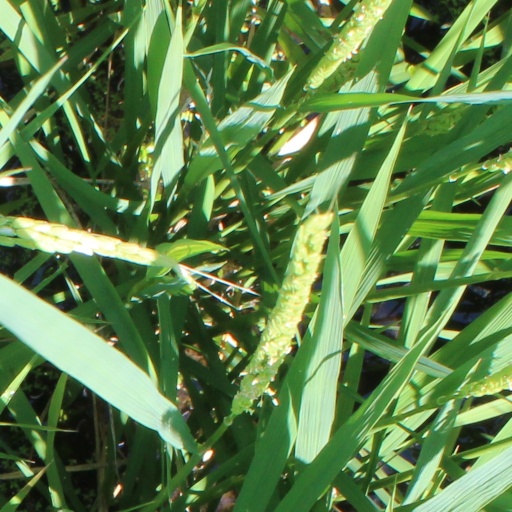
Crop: rice